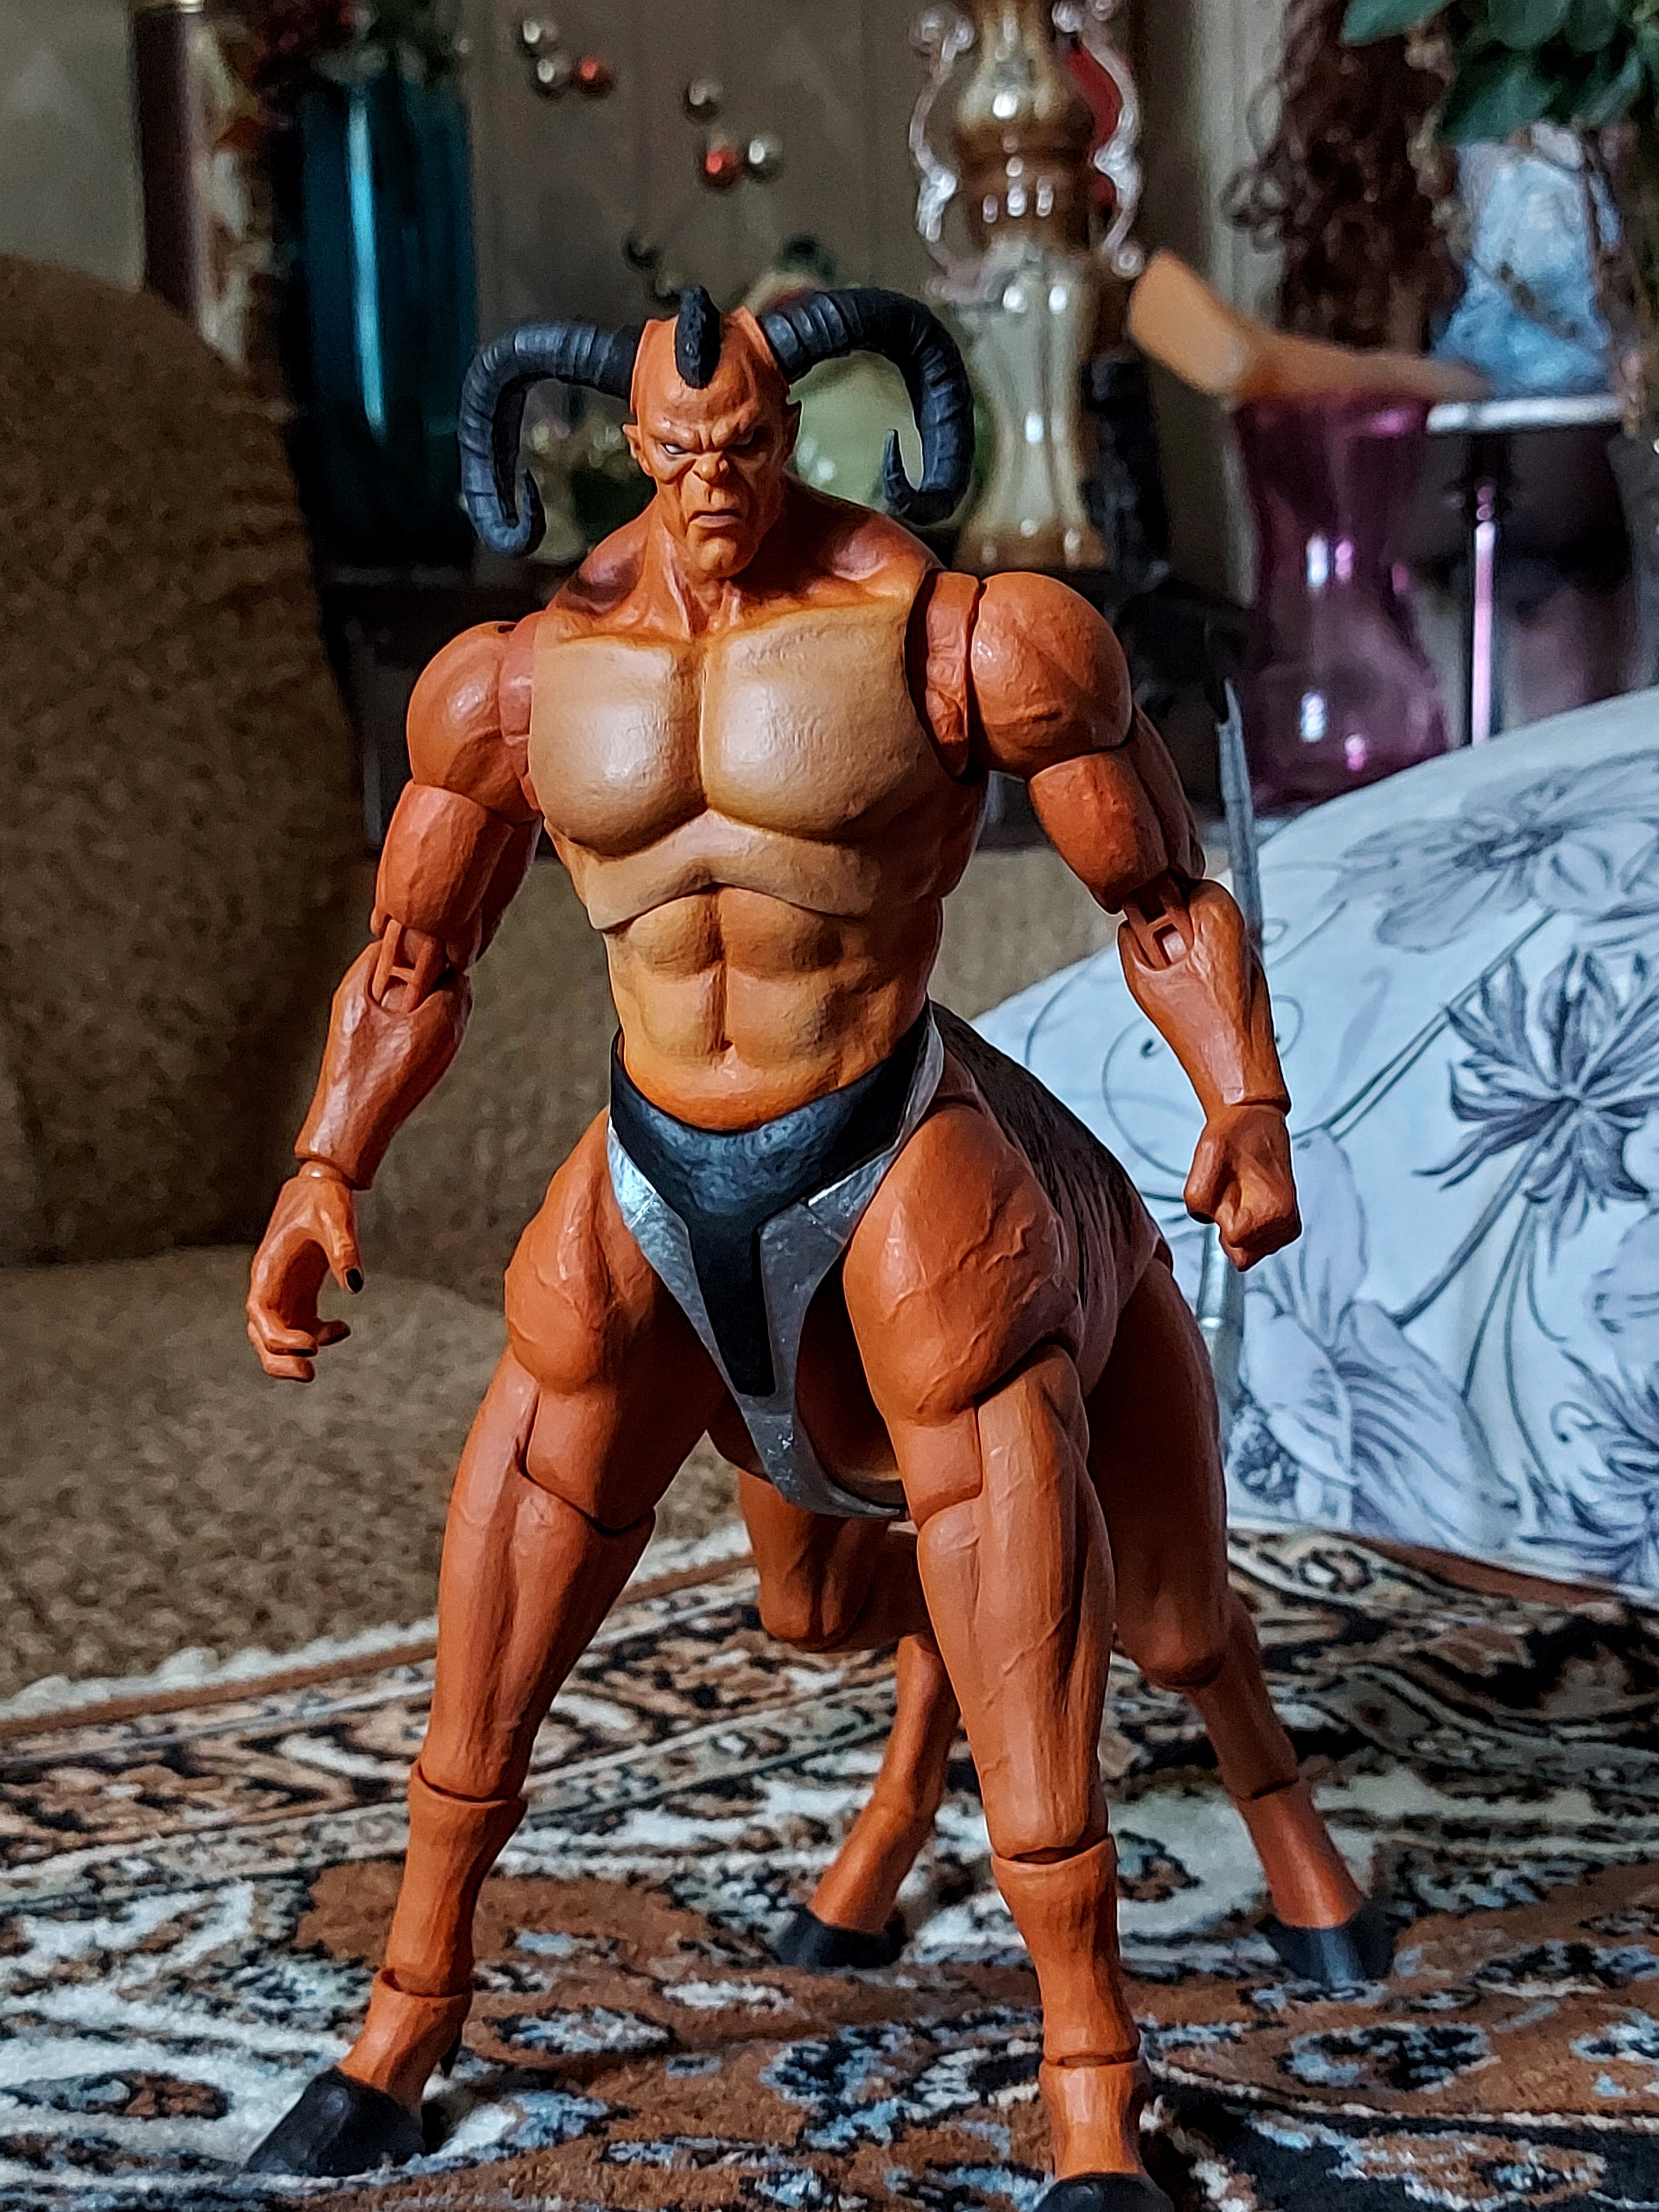
Shokan, storm, collectibles, warrior, fighter, action, figure, bodybuilder, blue, bodybuilding, undergarment, thigh, chest, toy, Barechested, underpants, abdomen, trunk, contact sport, human leg, briefs, physical fitness, event, art, combat sport, competition event, fictional character, action figure, shorts, metal, figurine, flesh, wrestling, costume, wrestler, fiction, championship, hero, sitting, belt